Venus and Mars (Botticelli)

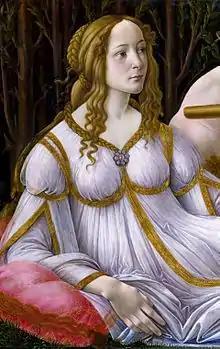
Venus

The usual view of scholars is that the painting was commissioned to celebrate a marriage, and is a relatively uncomplicated representation of sensual pleasure, with an added meaning of love conquering or outlasting war. This was a commonplace in Renaissance thinking, which might be elaborated in terms of Renaissance Neoplatonism. As with the other mythologies, Ernst Gombrich and Edgar Wind were the first to analyse the painting in these terms. The couple's relationship could also be considered in terms of astrology, in which Mars is, according to Marsilio Ficino, "outstanding in strength among the planets, because he makes men stronger, but Venus masters him ...she seems to master Mars, but Mars never masters Venus".